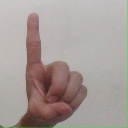
अक्षर: ड